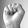
ASL letter: S